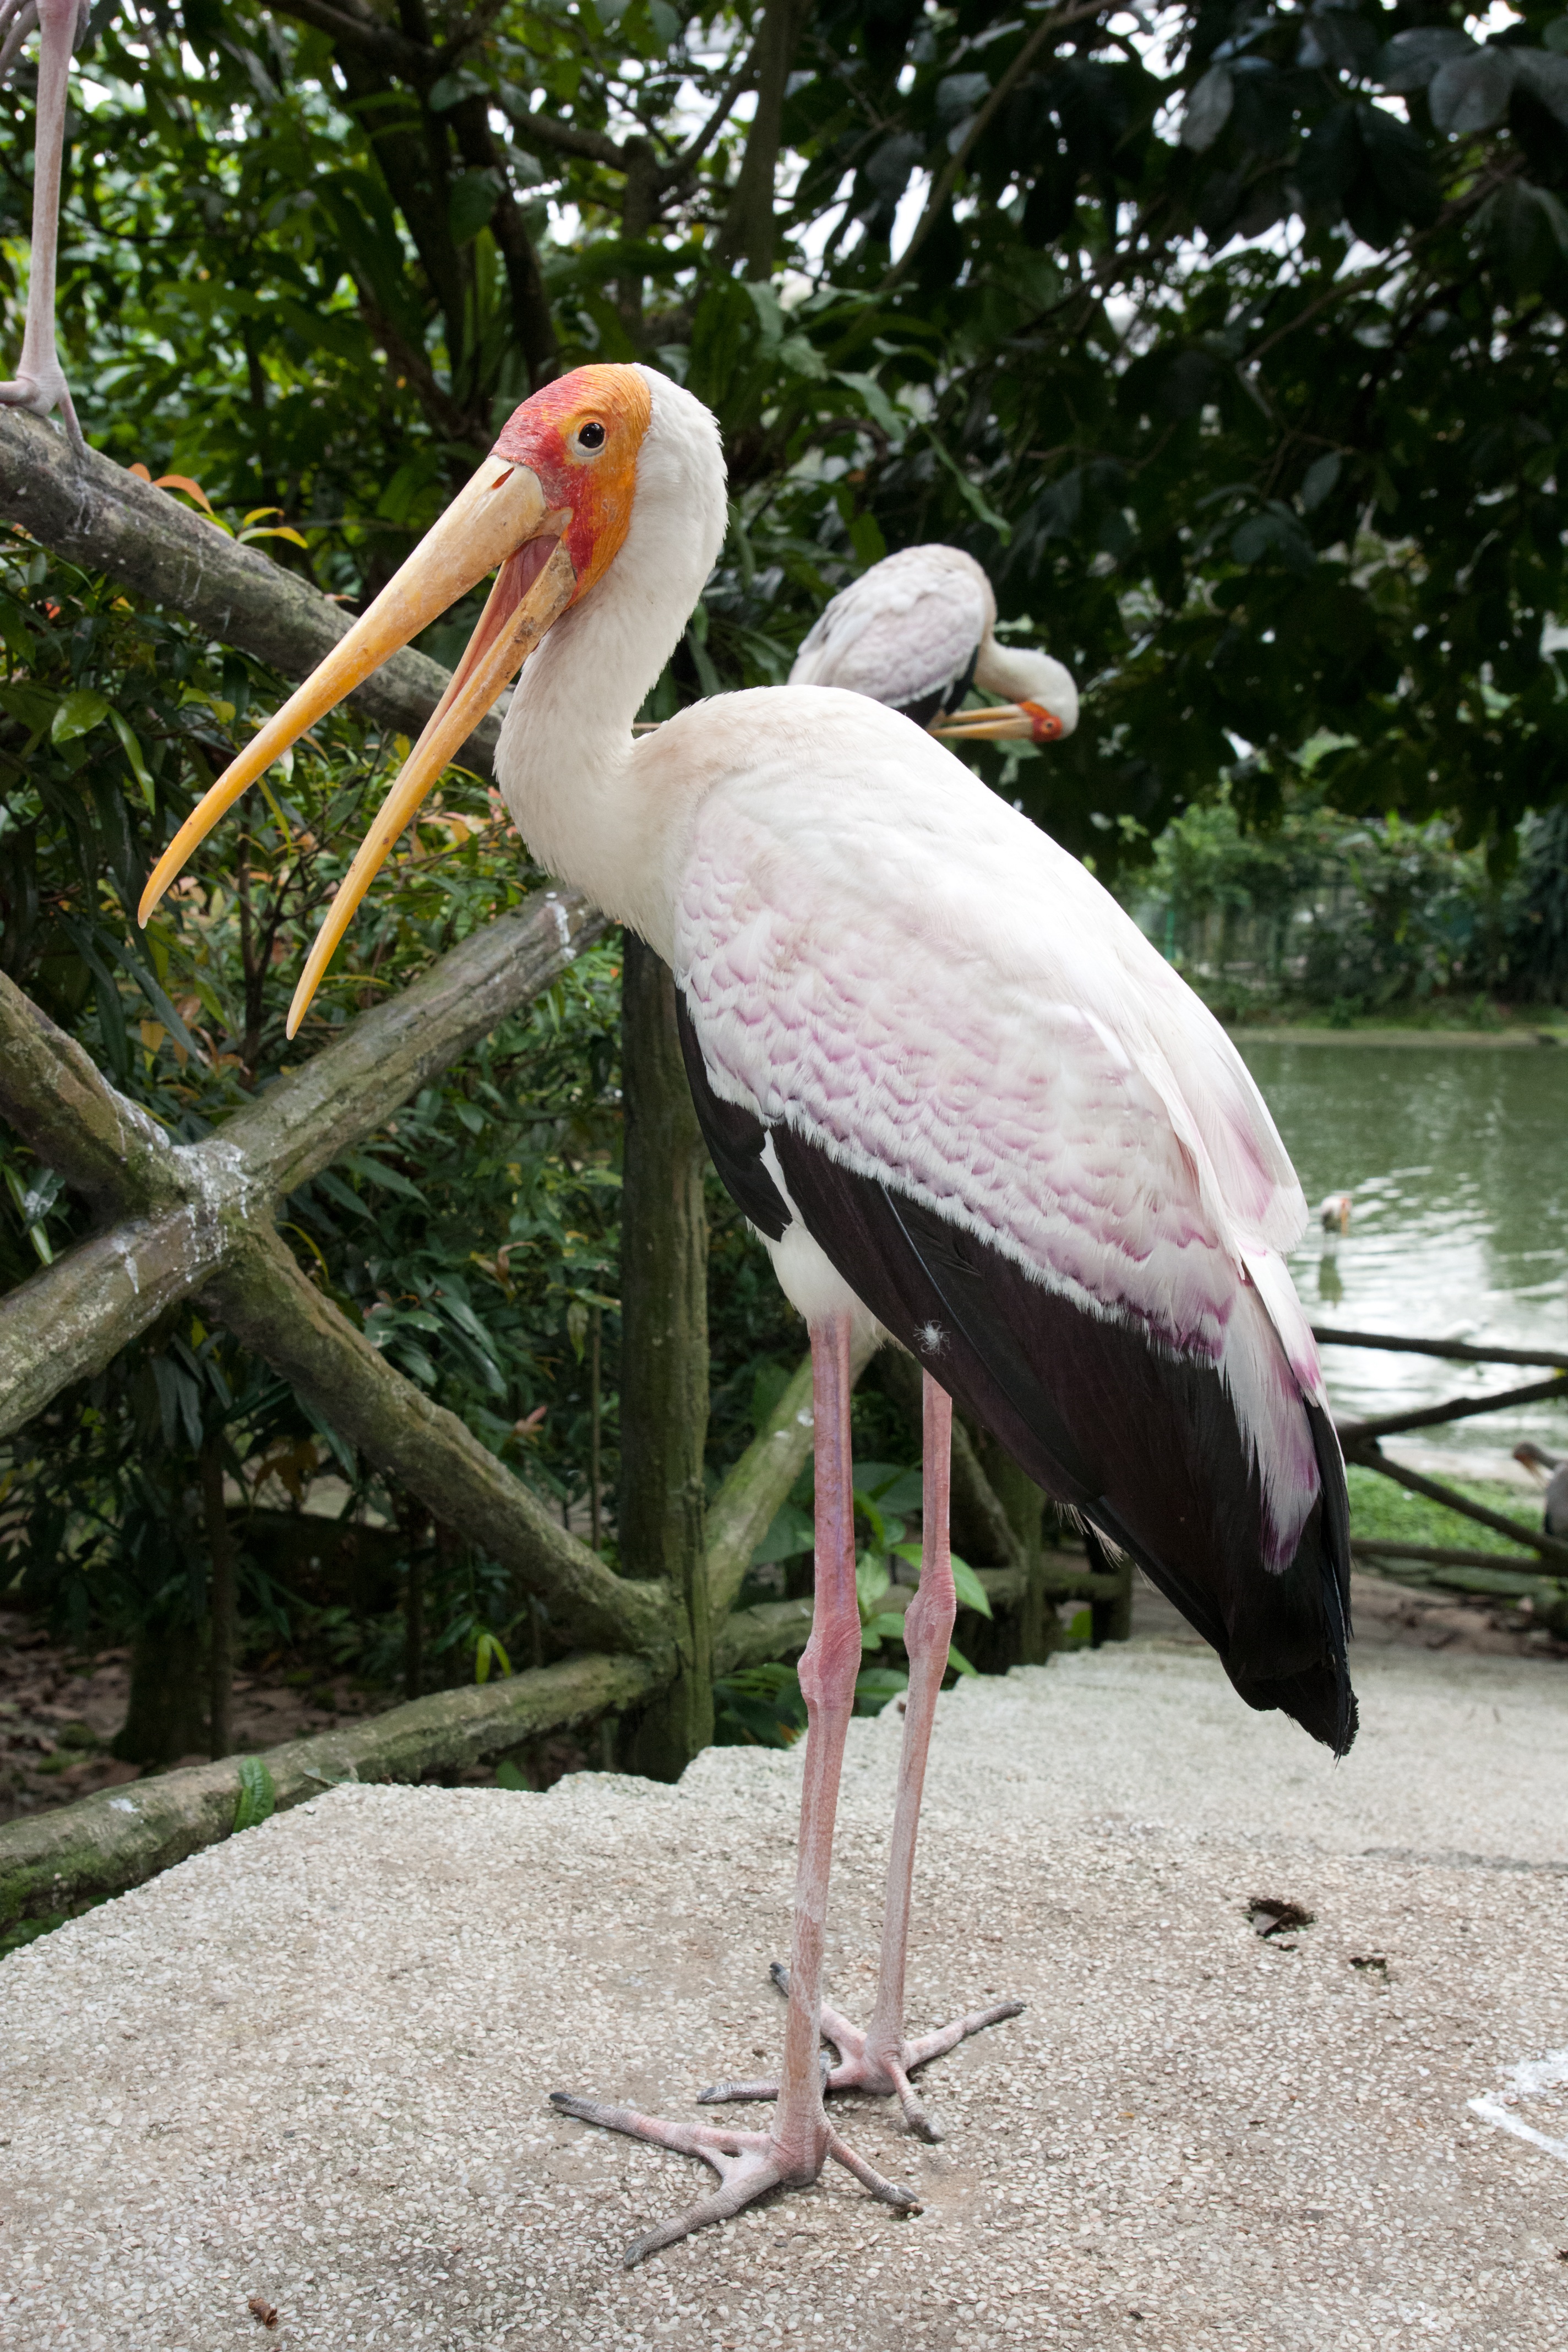
nature, forest, bird, animal, cute, pelican, wildlife, wild, zoo, jungle, beak, tropical, feather, fauna, stork, south, rainforest, vertebrate, heron, malaysia, ibis, white stork, bird park, kuala lumpur bird park, ciconiiformes, marabou stork